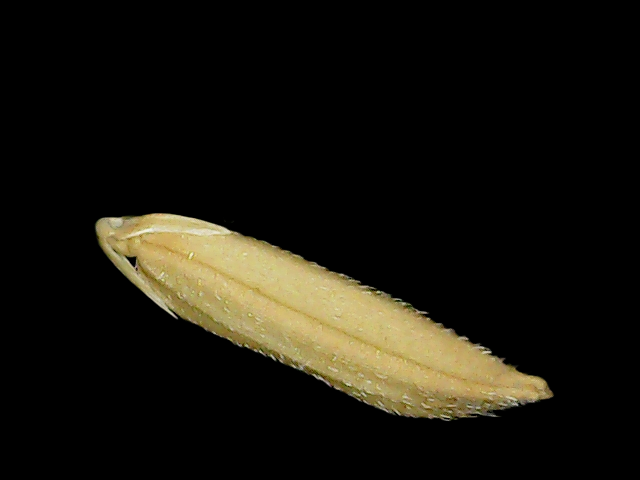
Rice variety: Binadhan14